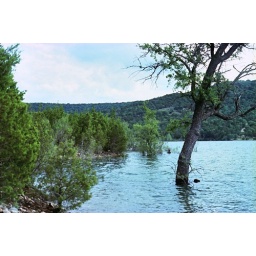
June 1977 the lake was so full that many plants along the edge of the lake were under water